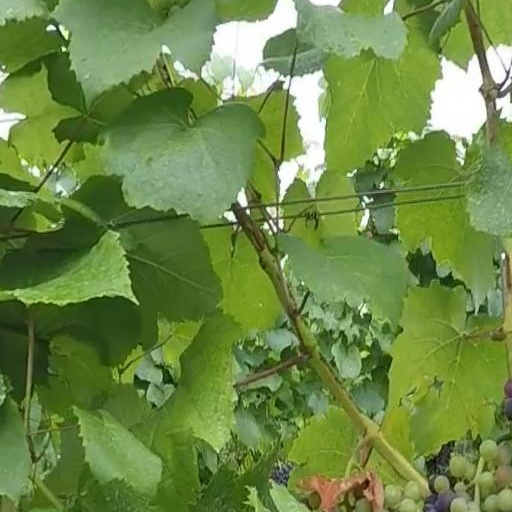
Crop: grape